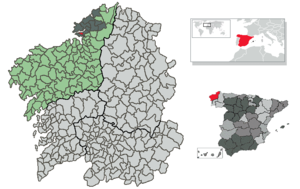
Mugardos, une commune et petit port de pêche situé dans la province de La Corogne, en Galice dans le nord-ouest de l'Espagne, face au Ferrol. En 2004, elle comptait 5 612 habitants.